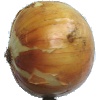
Label: white_onion